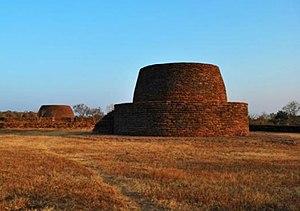
Sonari est le site archéologique d'un ancien complexe monastique de stupas Bouddhiques. Le site, positionné sur une colline, est situé à environ 10km au sud-ouest de Sanchi, Madhya Pradesh, Inde.